Visions (book)

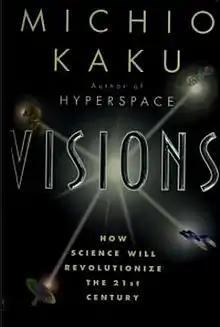
First edition

Visions: How Science Will Revolutionize the 21st Century is a popular science book by Michio Kaku first published in 1997. In Visions, Kaku examines the great scientific revolutions that have dramatically reshaped the twentieth century, namely quantum mechanics, biotechnology, and artificial intelligence and shows how they will change and alter science and the way we live.